Castell Coch

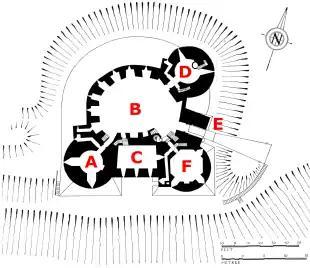
Diagram of the castle in the 21st century:

Castell Coch remained derelict; the antiquarian John Leland, visiting around 1536, described it as "all in ruin, no big thing but high". The artist and illustrator Julius Caesar Ibbetson painted the castle in 1792, depicting substantial remains and a prominent tower, with a lime kiln in operation alongside the fortification. Stone from the castle may have been used to feed the kilns during this period. A similar view was sketched by an unknown artist in the early 19th century, showing more trees around the ruins; a few years later, Robert Drane recommended the site as a place for picnics and noted its abundance of wild garlic.